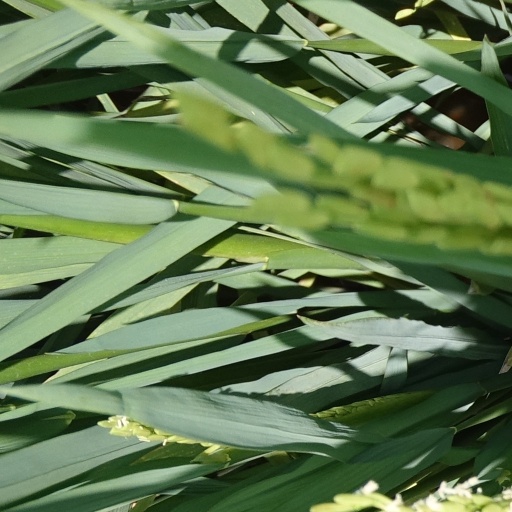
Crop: rice